Russian Engineer Troops

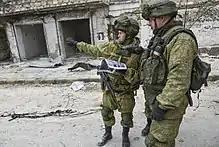
Russian Engineer Troops in a demining operation in Aleppo, 18 December 2016

The official holiday of the Engineering Troops was established by decree of President Boris Yeltsin on 18 September 1996. By order of the Minister of Defense on 23 September 1996, it was prescribed to celebrate the Day of Engineering Troops on January 21 annually.